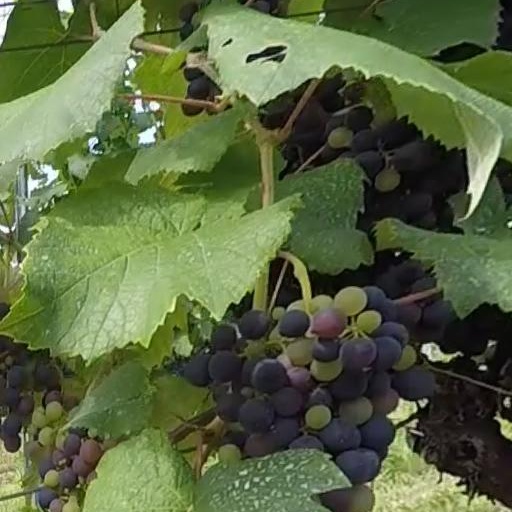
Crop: grape